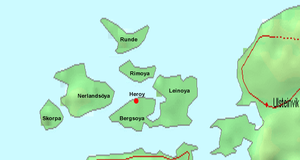
Herøy (Møre og Romsdal)
Herøy i Møre og Romsdal
Herøy er en kommune på Sunnmøre i Møre og Romsdal fylke i Norge. Den grænser i sydvest til Sande, over Rovdefjorden i syd til Vanylven og Volda, og til Ulstein på naboøen Hareidlandet i øst.